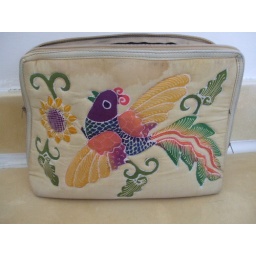
My make-up bag in the bathroom - she has some water damage which sucks but it's still really pretty.